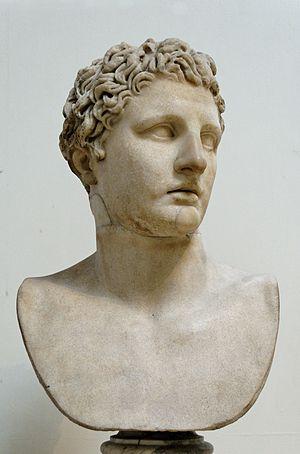
Tête de Méléagre. Marbre de Paros, copie romaine d'après un original de 340-330 av. J.-C. Le buste est moderne.